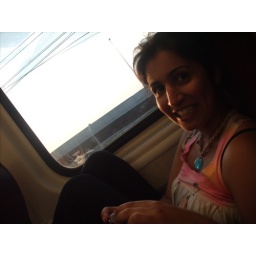
Nazzy curled up in a ball with her damn cell phone on the train...